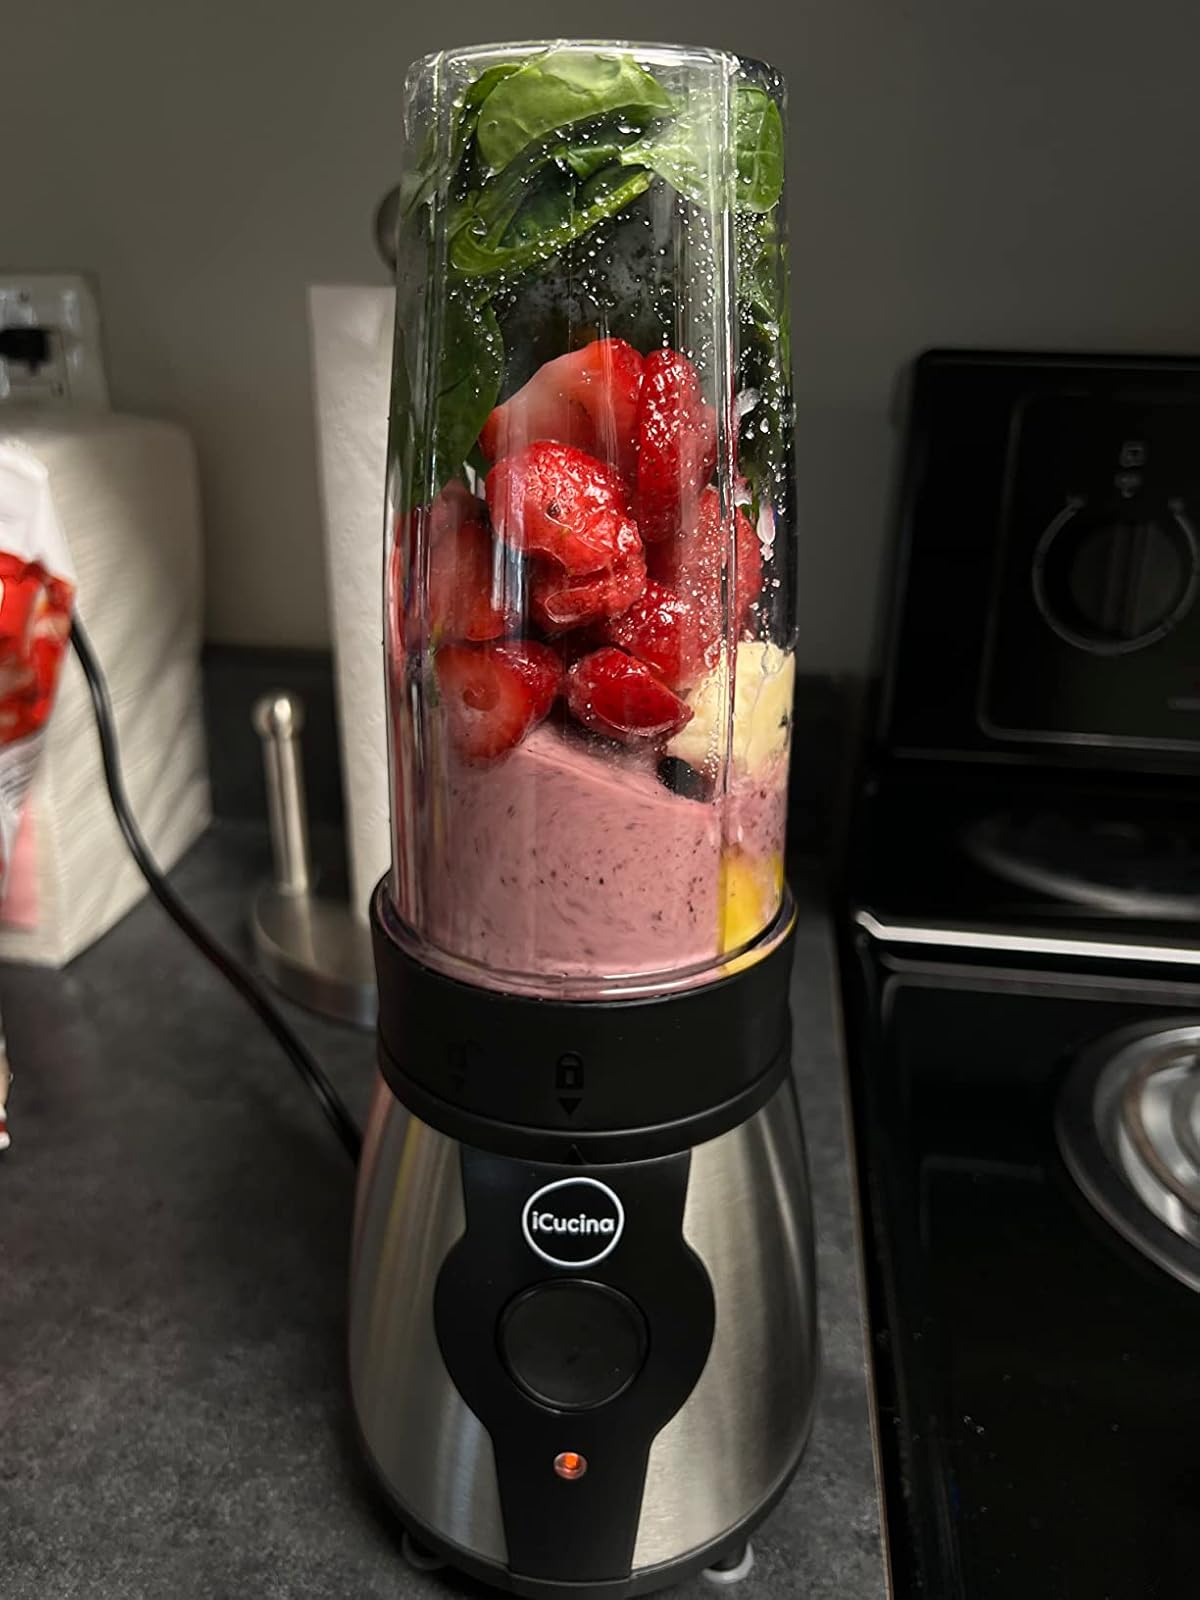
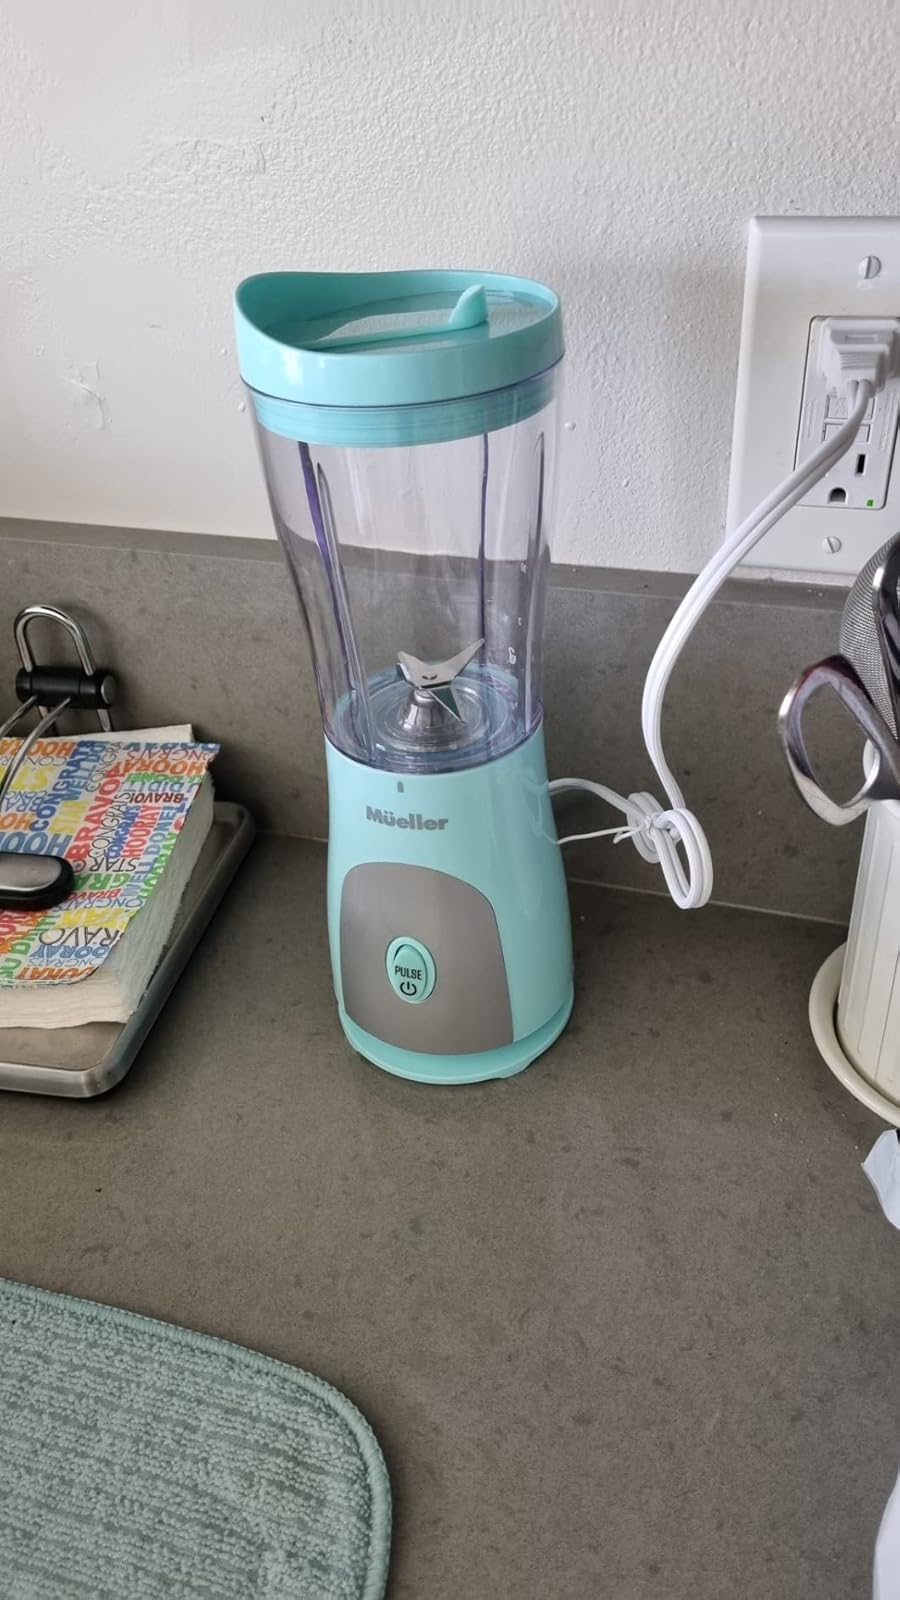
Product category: items_blender
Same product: no